Gilka Machado

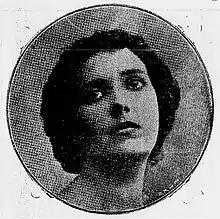
Gilka Machado (1917)

Gilka Machado (1893–1980) was a Brazilian poet and political activist. She became known as one of the first women to write erotic poetry in Brazil; her work is usually classified as symbolist. Machado was also one of the founders of the Partido Republicano Feminino (Women's Republican Party) in 1910,which advocated for the women's right to vote.